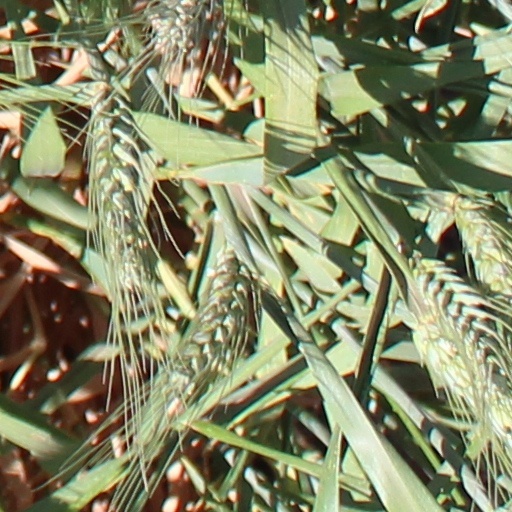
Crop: wheat